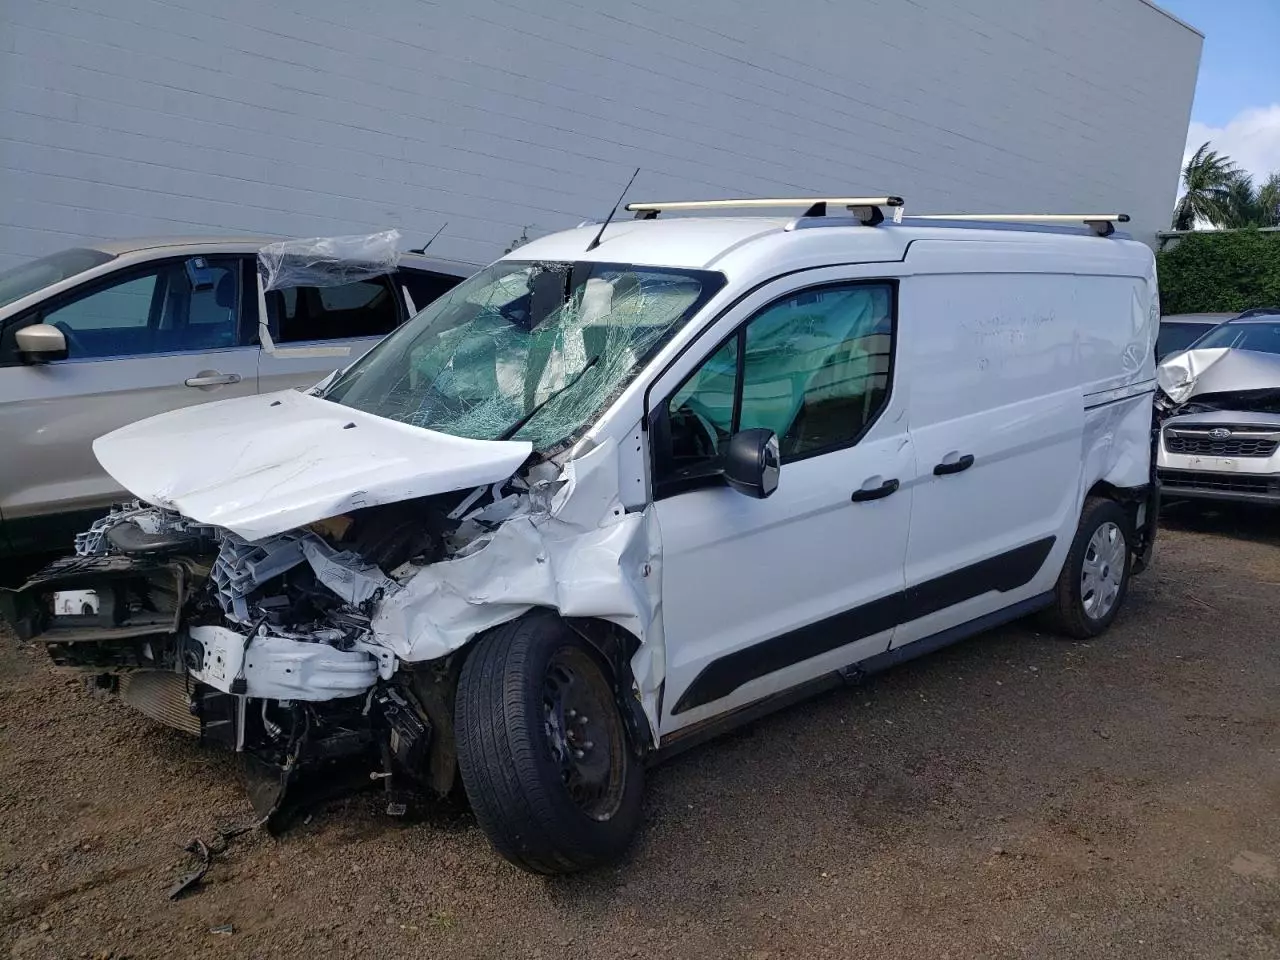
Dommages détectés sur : aile arrière droite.
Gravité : mineur